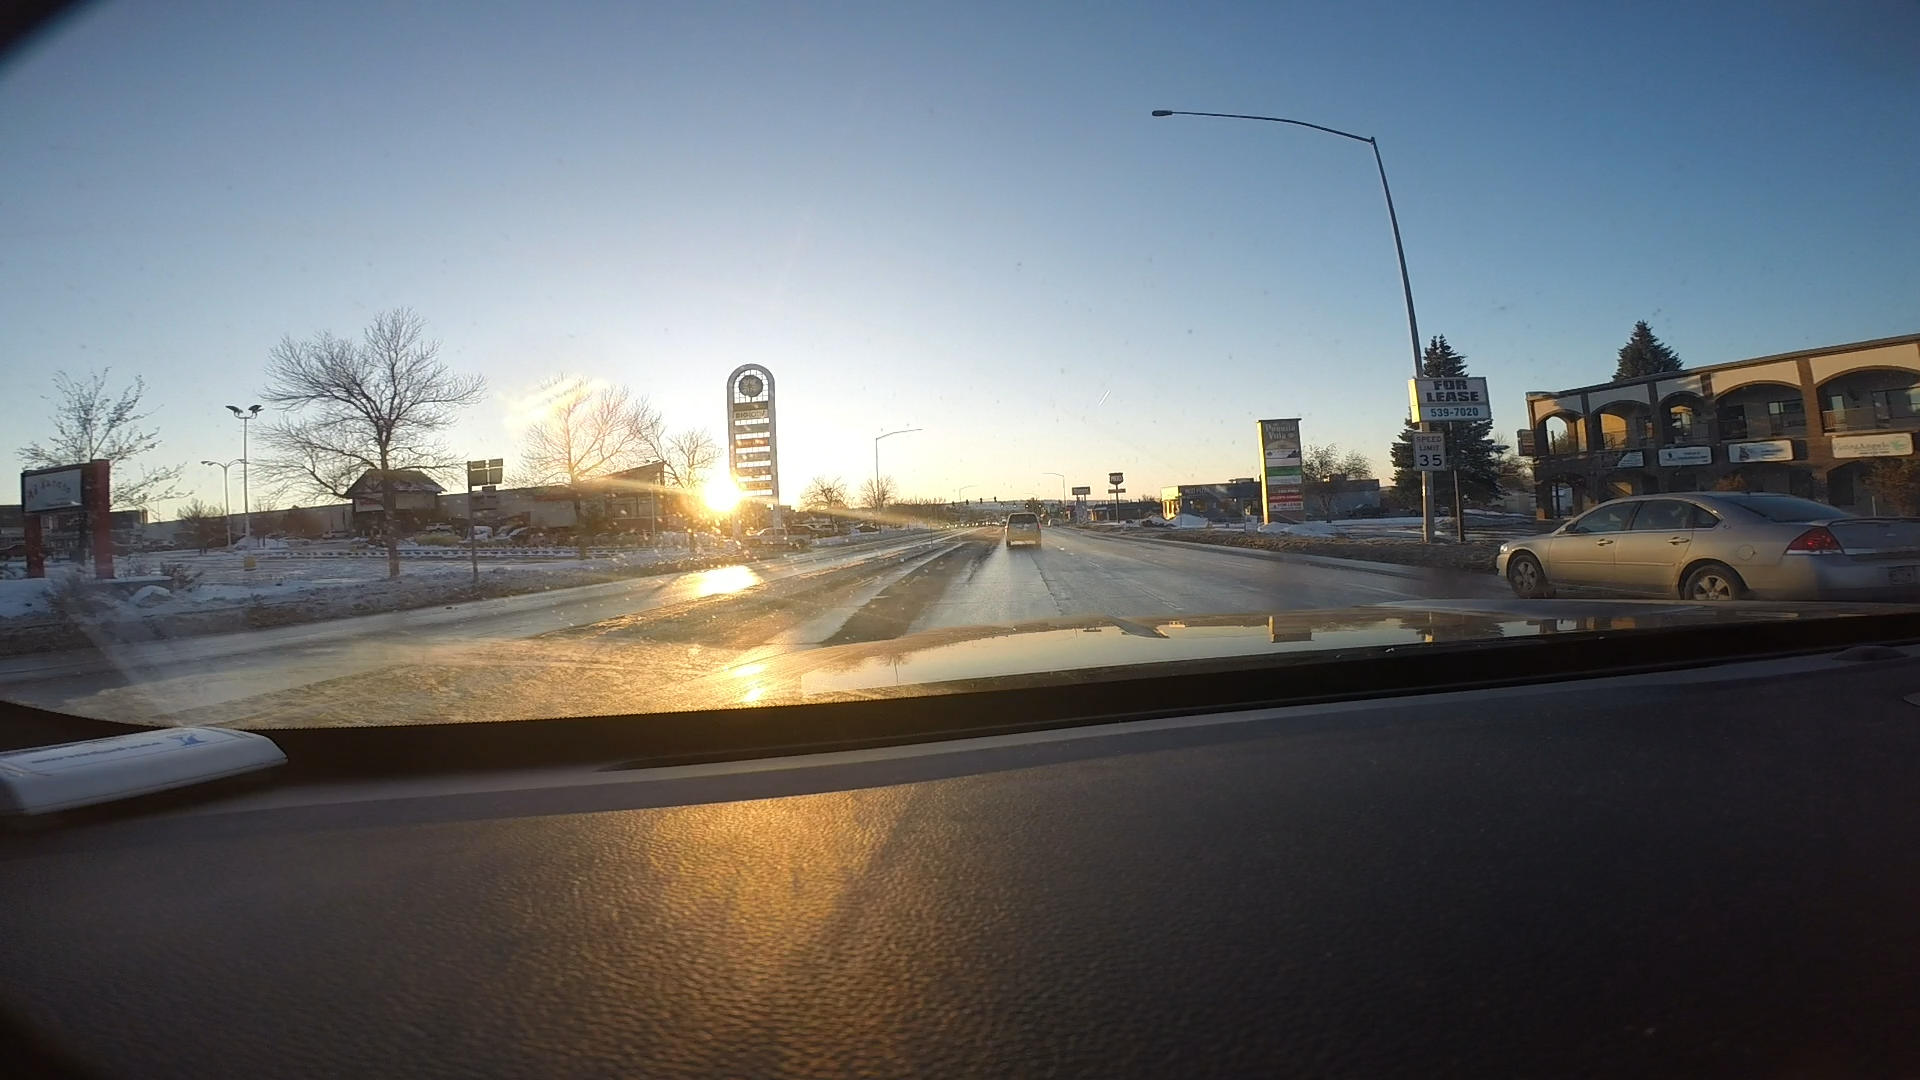
Speed limit sign label: mph35